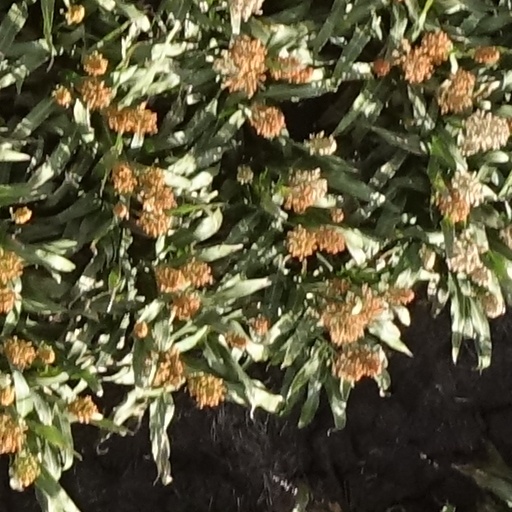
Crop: sorghum